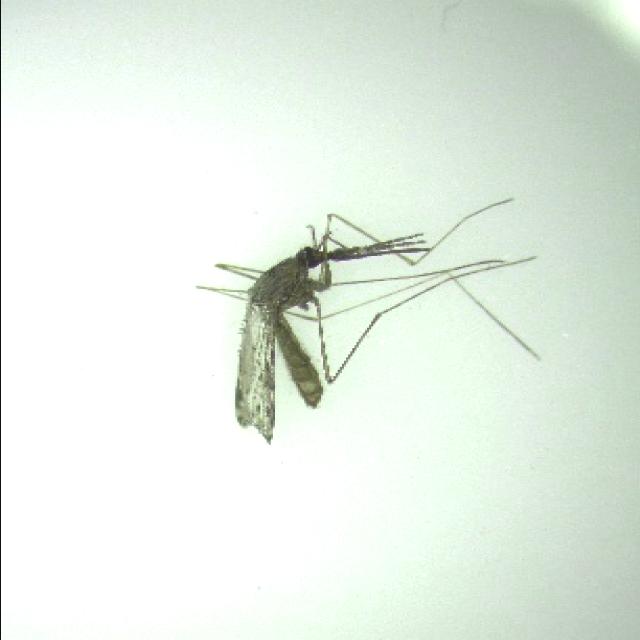
Species: anopheles_sinensis